Brussels-South railway station

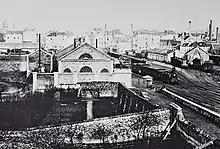
Bogards' railway station (1839), pictured

A first station known as Bogards' railway station had existed, since 1839, near the Place Rouppe/Rouppeplein in the southern part of the City of Brussels, so-called for the former cloister of the Bogards' convent whose site it was built on, and to which the / is now the only reference. This station, which quickly took the name "South Station", served as the six-track terminus of the South Line, a southbound railway line linking Brussels to the industrial towns of Mons, Charleroi and La Louvière, at the heart of the "Sillon industriel" in Hainaut, Belgium, before crossing the French border (near Quiévrain), where a connecting line could reach Valenciennes, in northern France. The former presence of a station at this location also explains the unusual width of the current /, which goes from the Place Rouppe to the Small Ring (Brussels' inner ring road), a reminder of the train tracks that used to run in its middle.